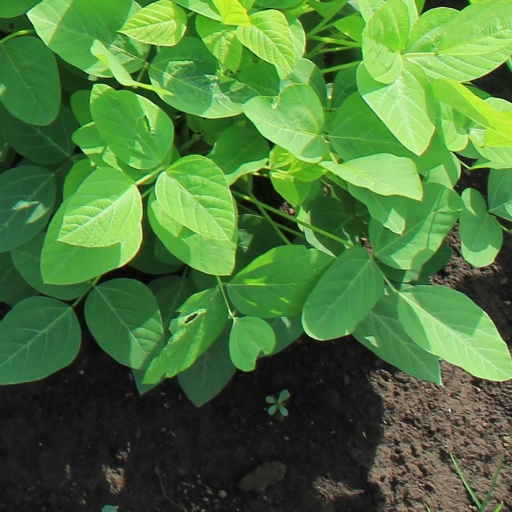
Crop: soybean